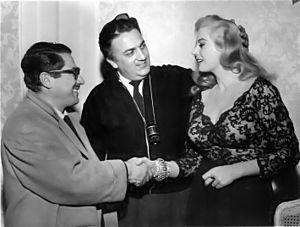
La dolce vita, sorti initialement en France sous le titre La Douceur de vivre, est un film italo-français réalisé par Federico Fellini et sorti en 1960. Le film a obtenu la Palme d'or au 13ᵉ Festival de Cannes, ainsi que l'Oscar des meilleurs costumes de 1962.
Ennio Flaiano, né le 5 mars 1910 à Pescara et mort le 20 novembre 1972 à Rome, est un écrivain italien, dramaturge, romancier, scénariste de films, journaliste, humoriste et critique dramatique.